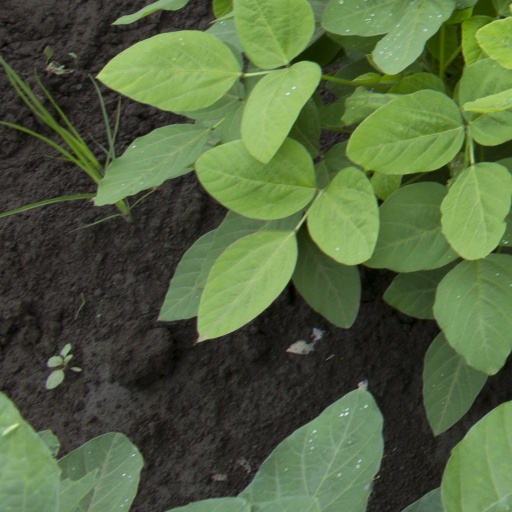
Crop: soybean